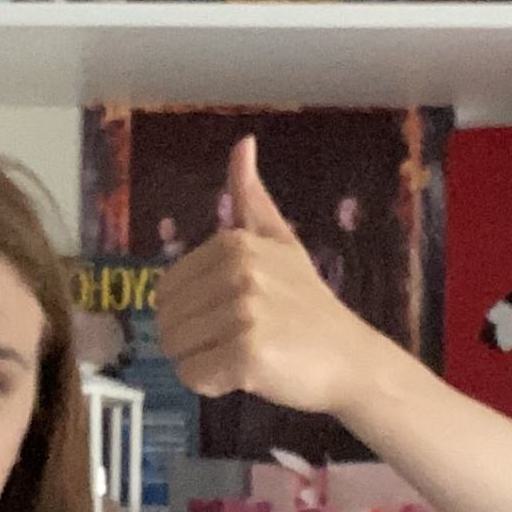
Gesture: like